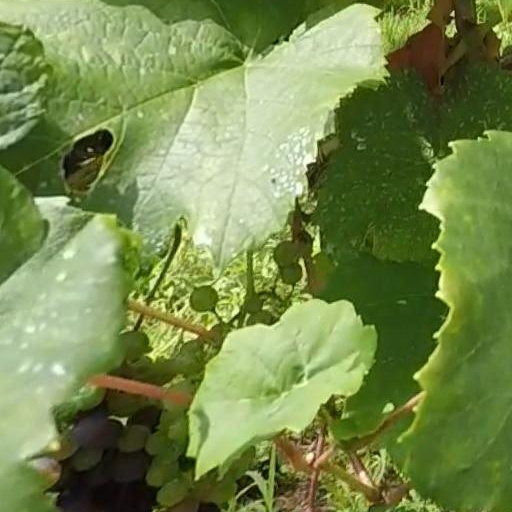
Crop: grape